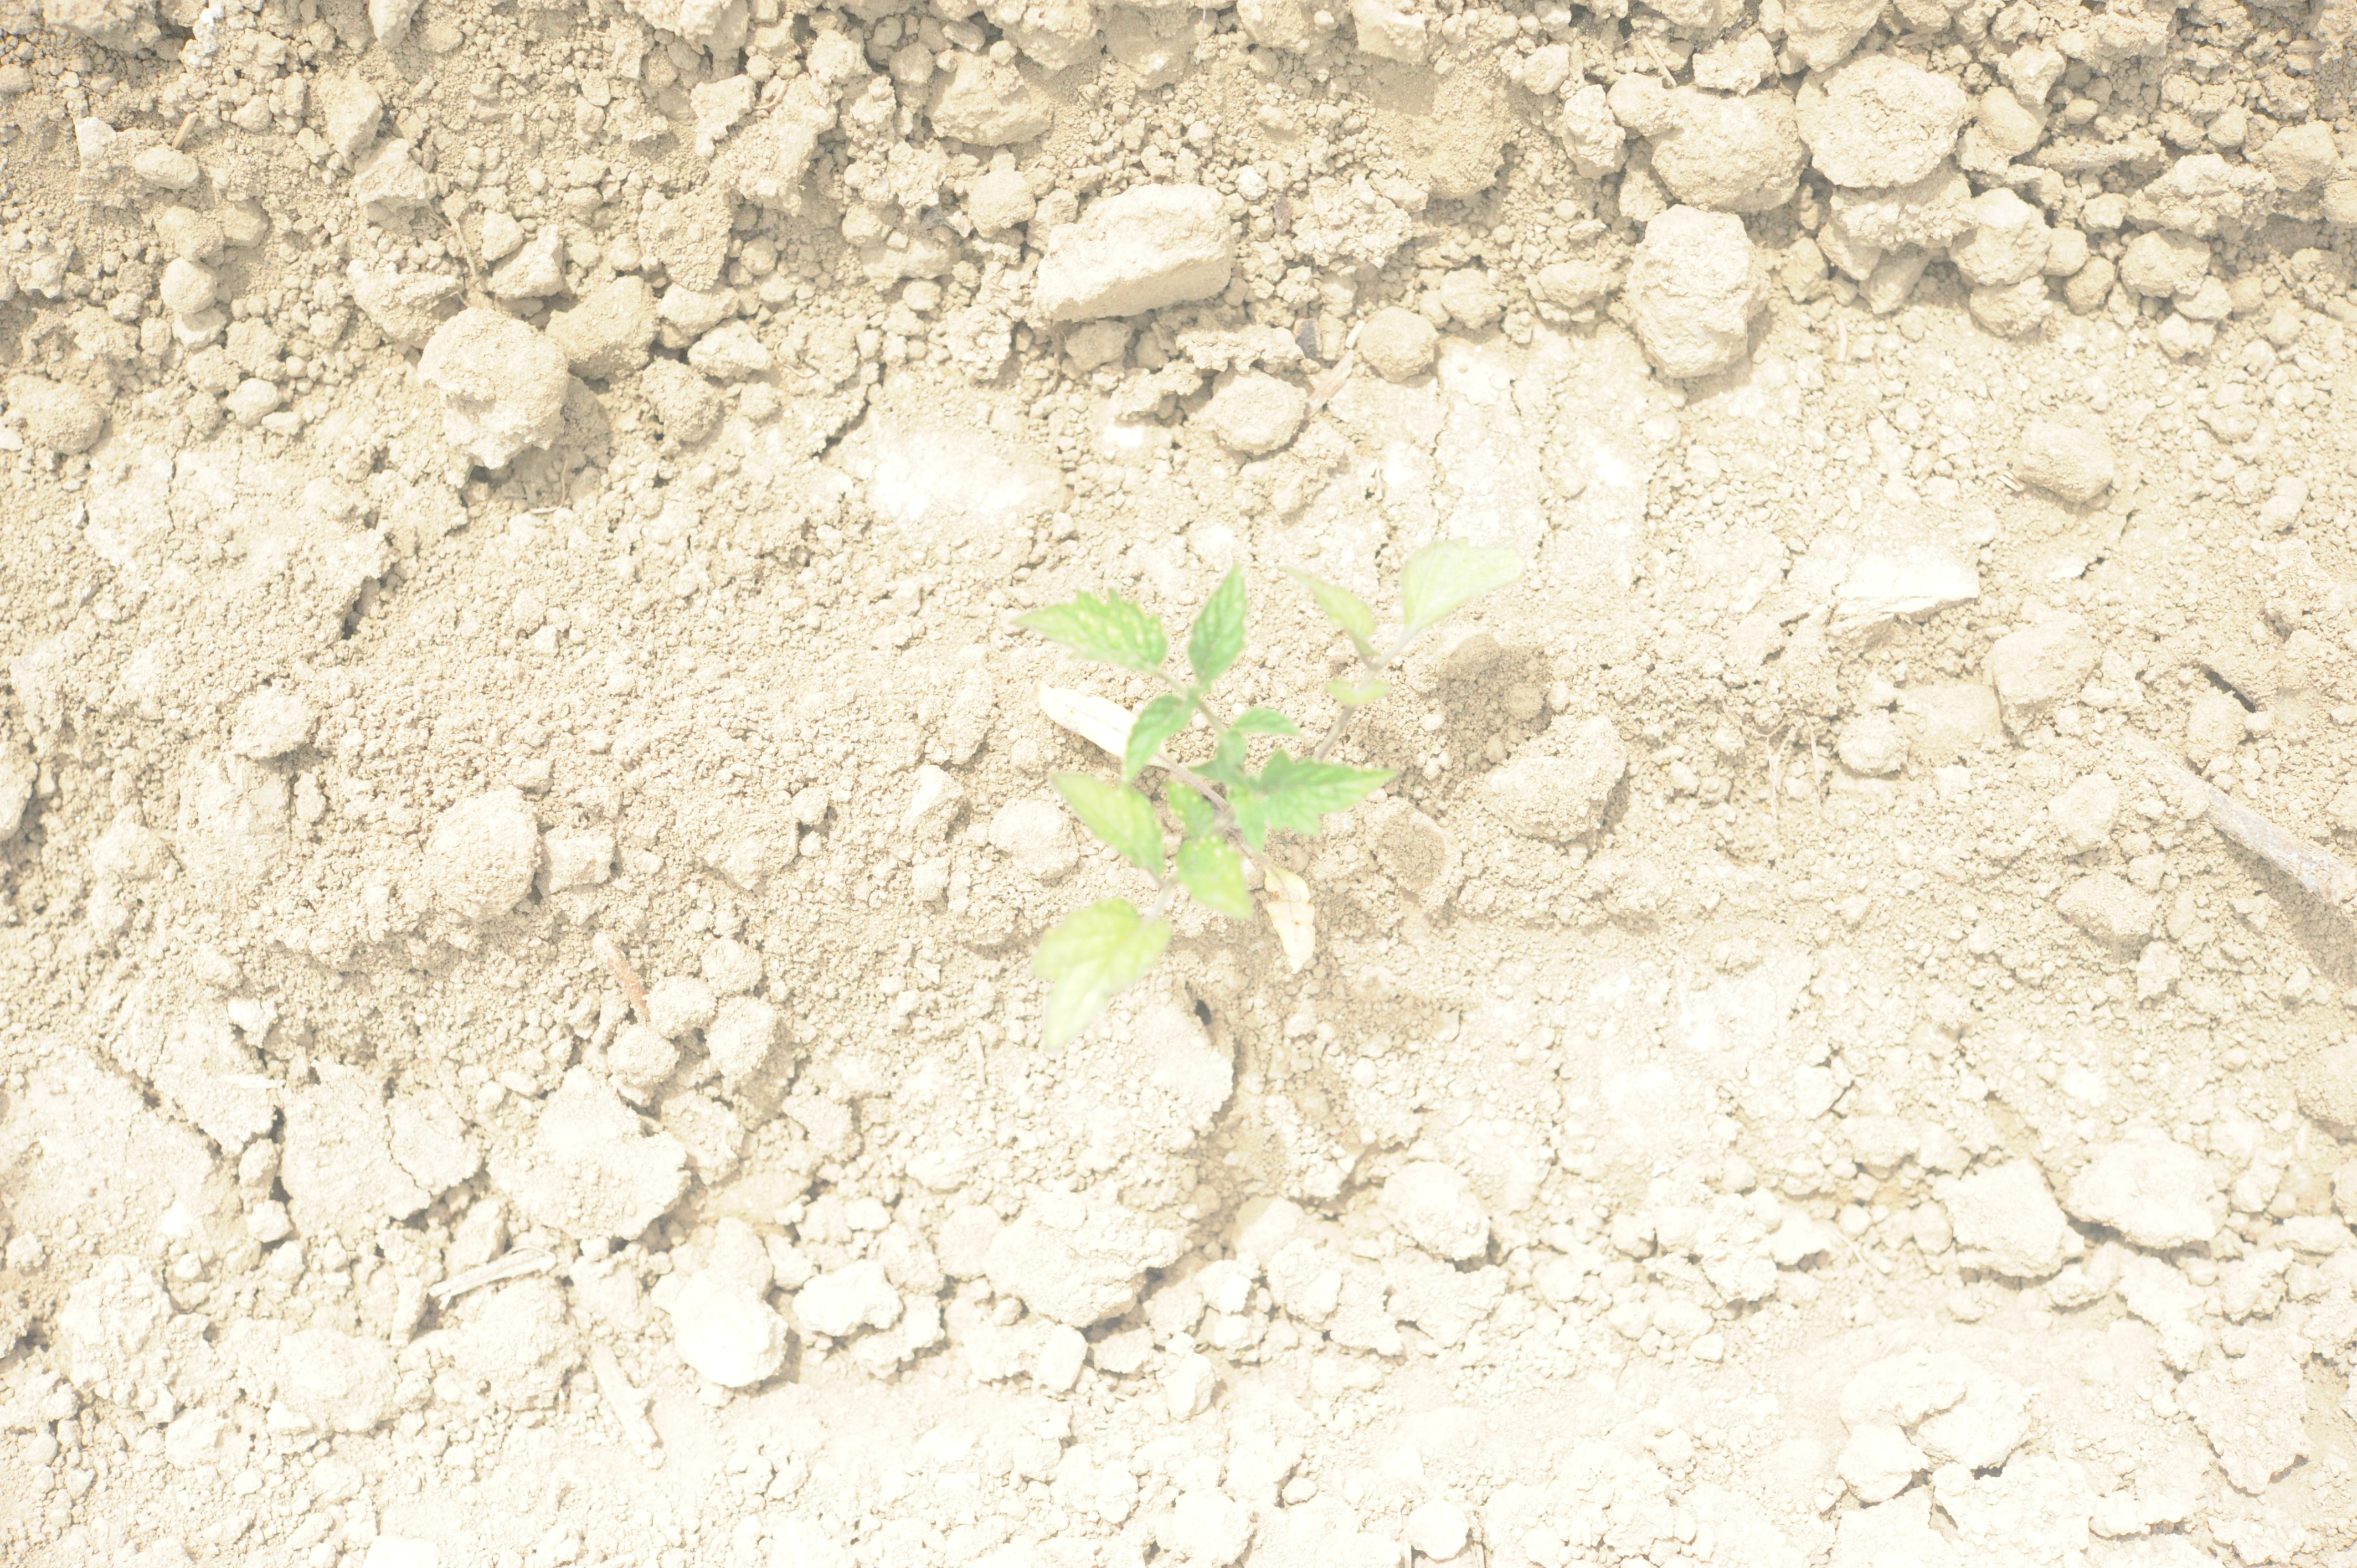
Label: tomato